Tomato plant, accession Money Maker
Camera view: vertical (180 deg); turntable rotation: 180 degrees
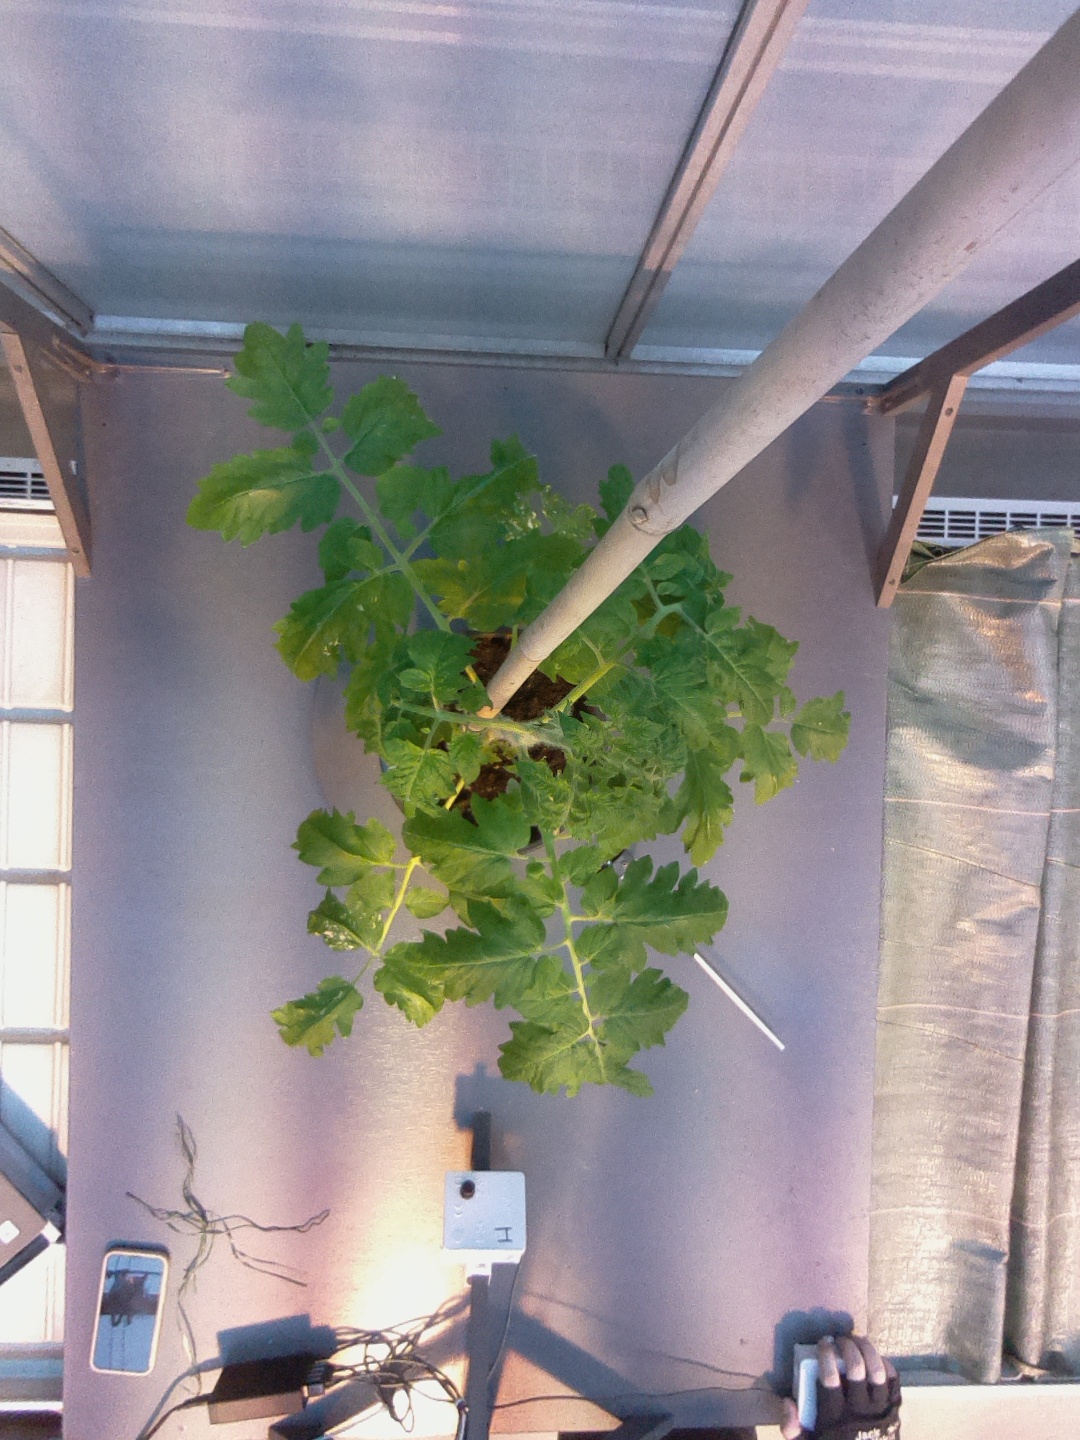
BBCH growth stage 53: 3 inflorescences visible